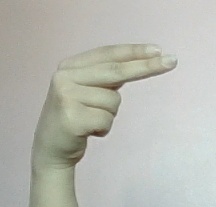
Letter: ain